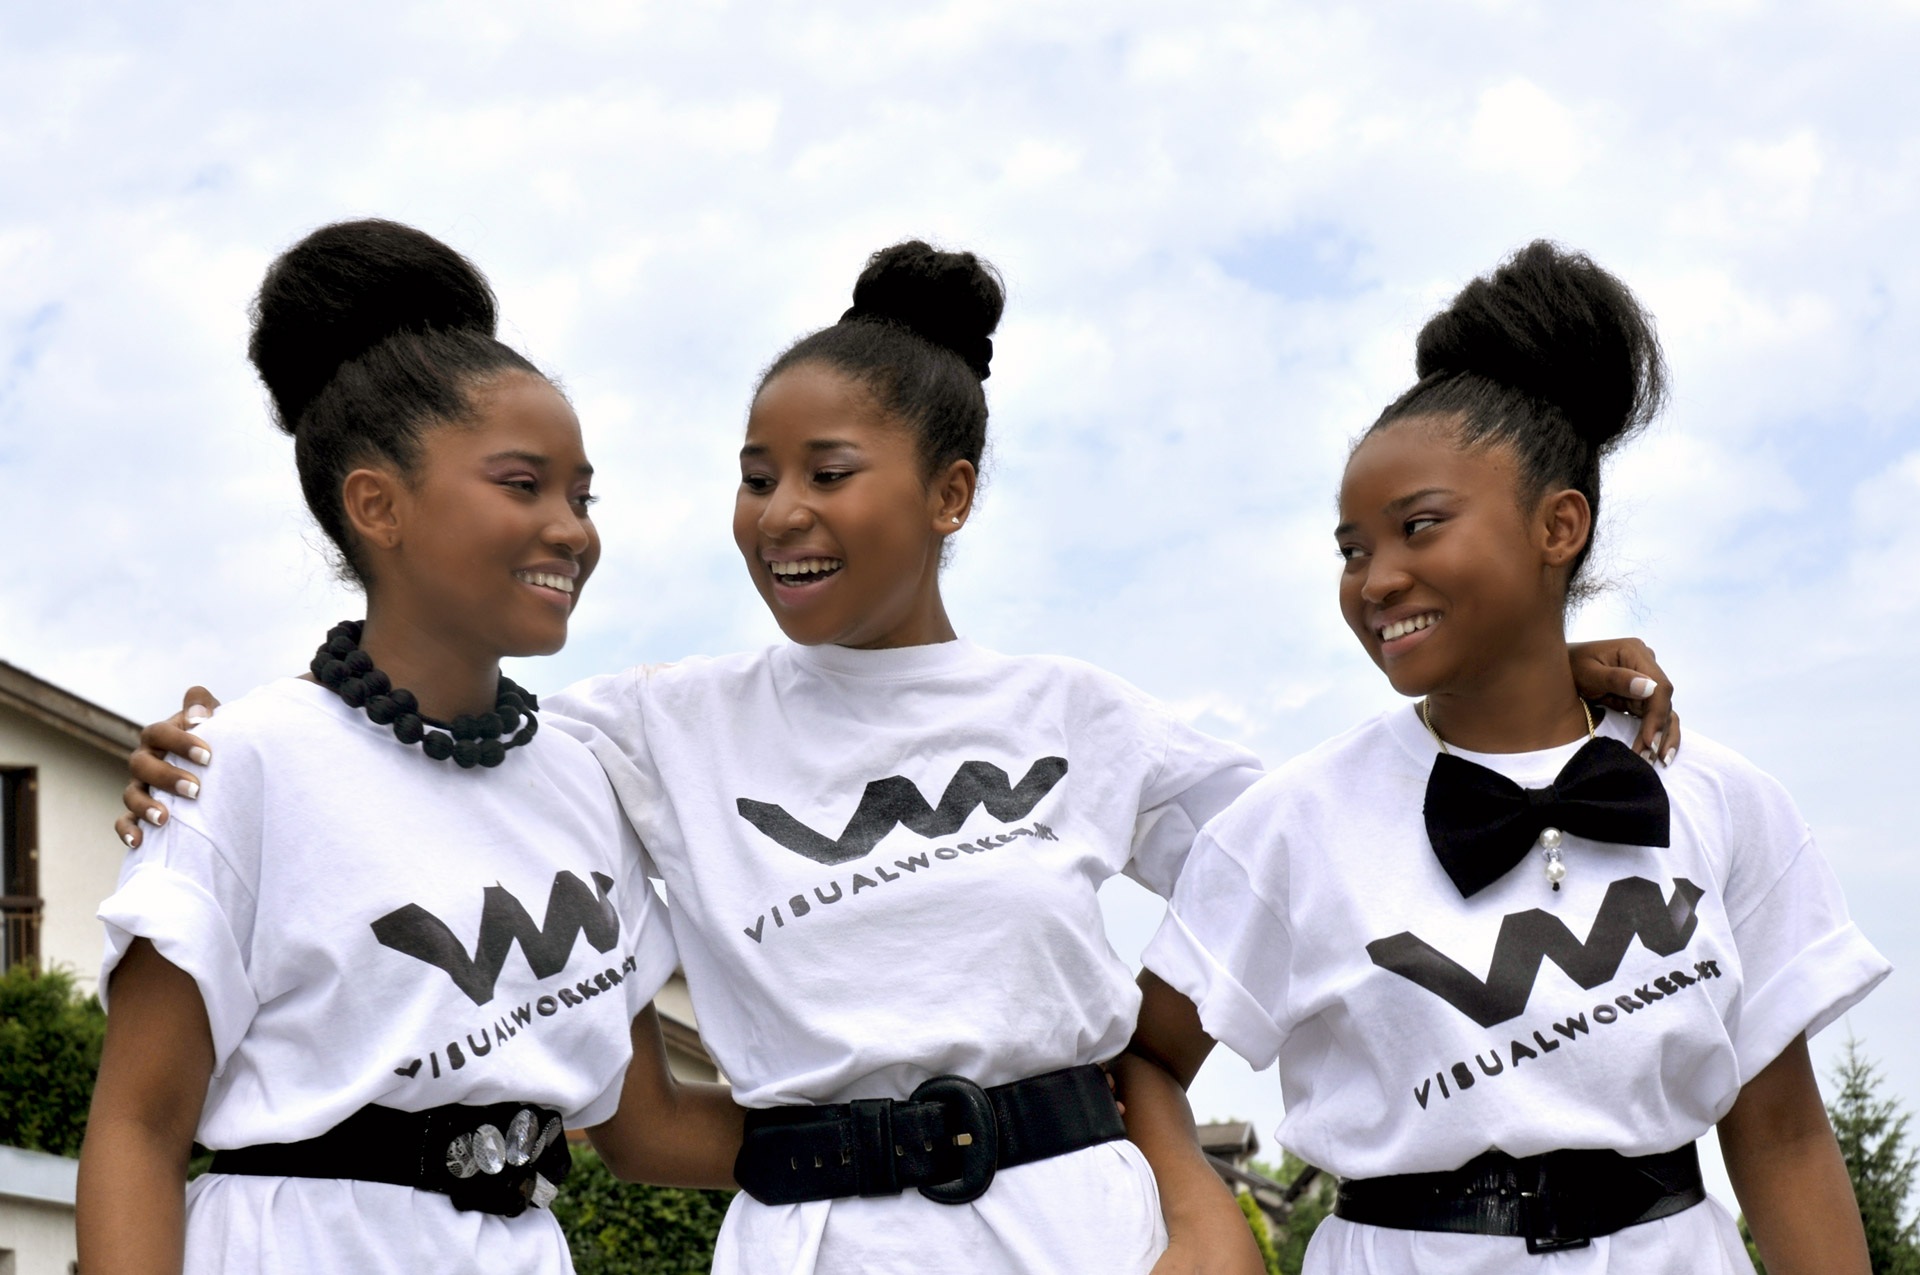
outdoor, people, sky, sun, woman, sunset, white, sunlight, young, spring, youth, soccer, freedom, lifestyle, healthy, player, girls, fun, team, happy, happiness, sports, t shirt, football player